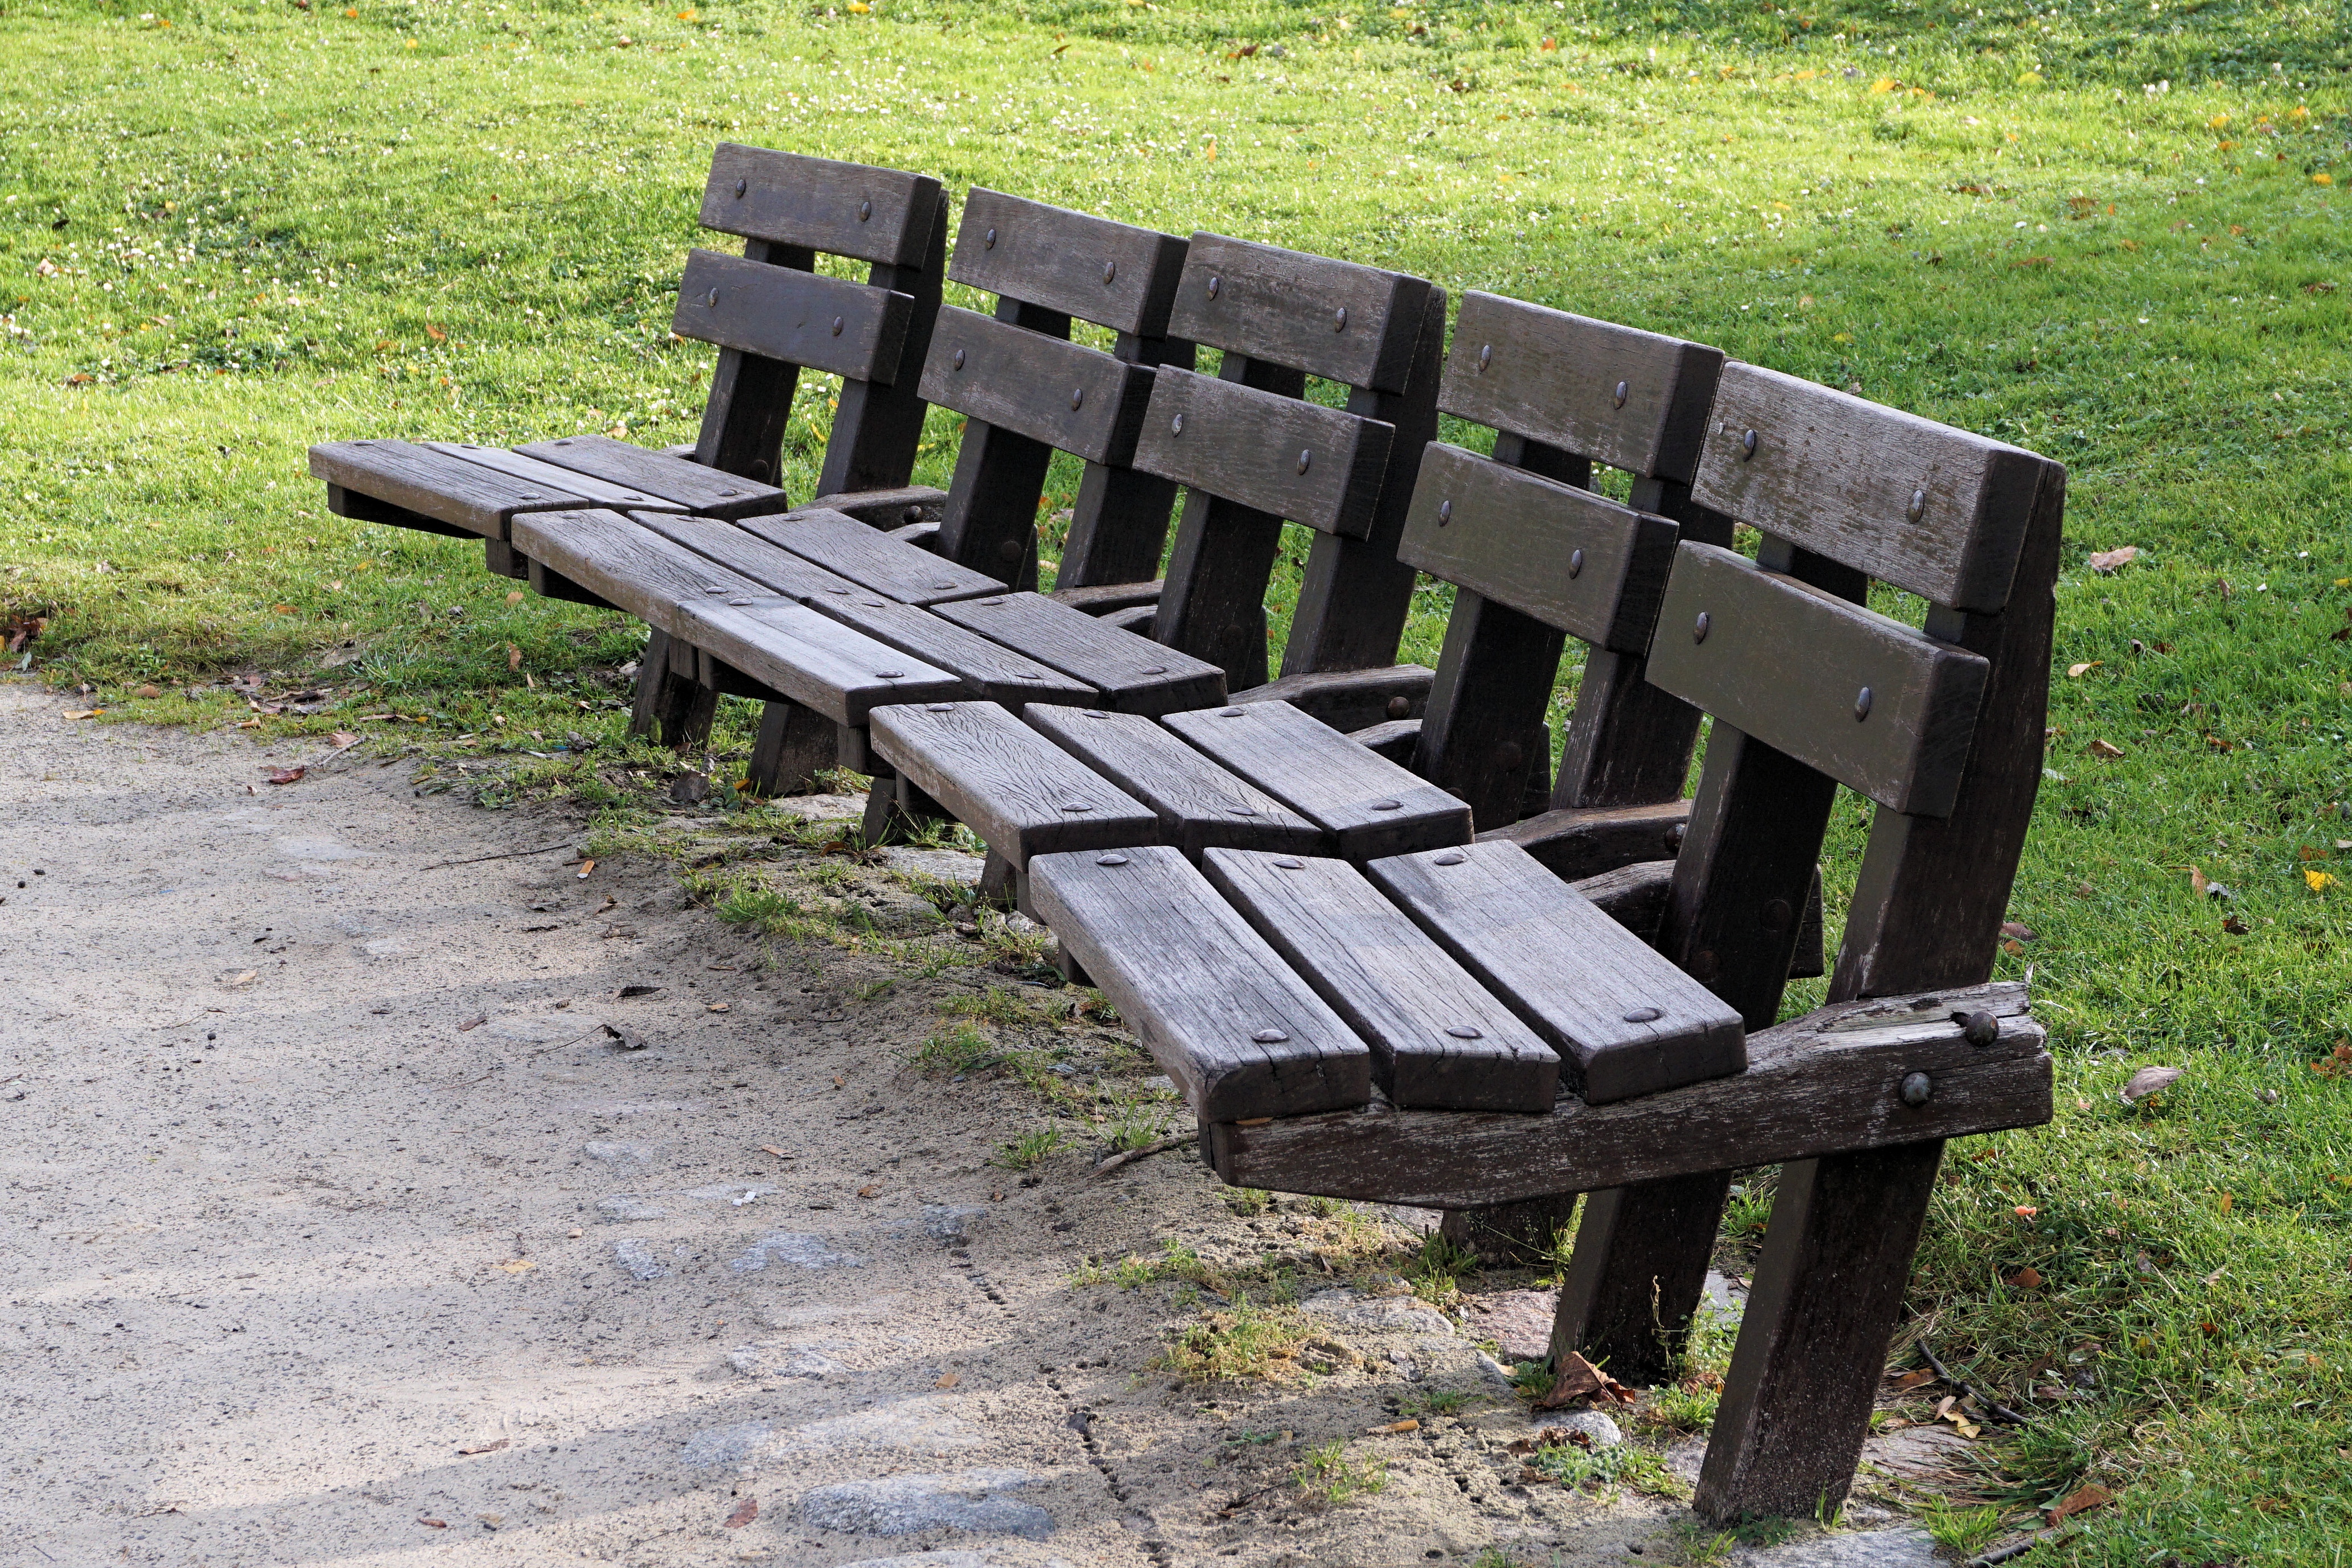
wood, bench, seat, relax, park, rest, furniture, park bench, sit, bank, break, recover, vellmar, ahnepark